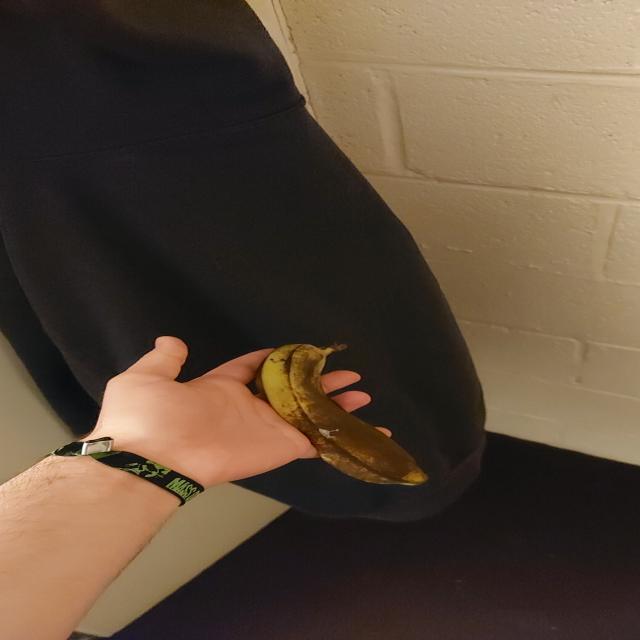
Label: bananas